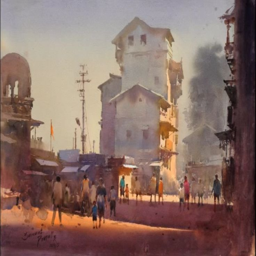
contest has been recently held .